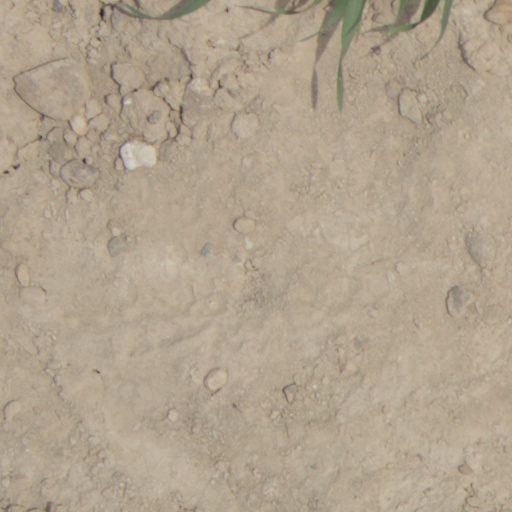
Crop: wheat